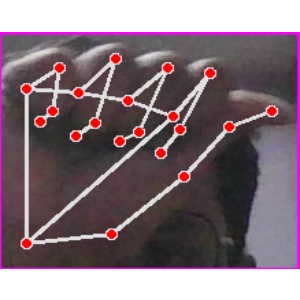
अक्षर: छ